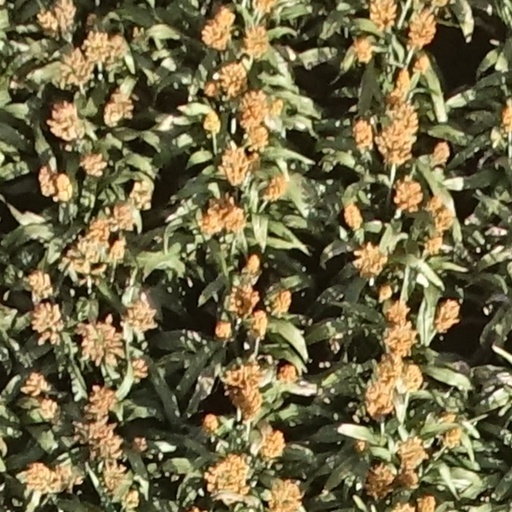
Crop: sorghum